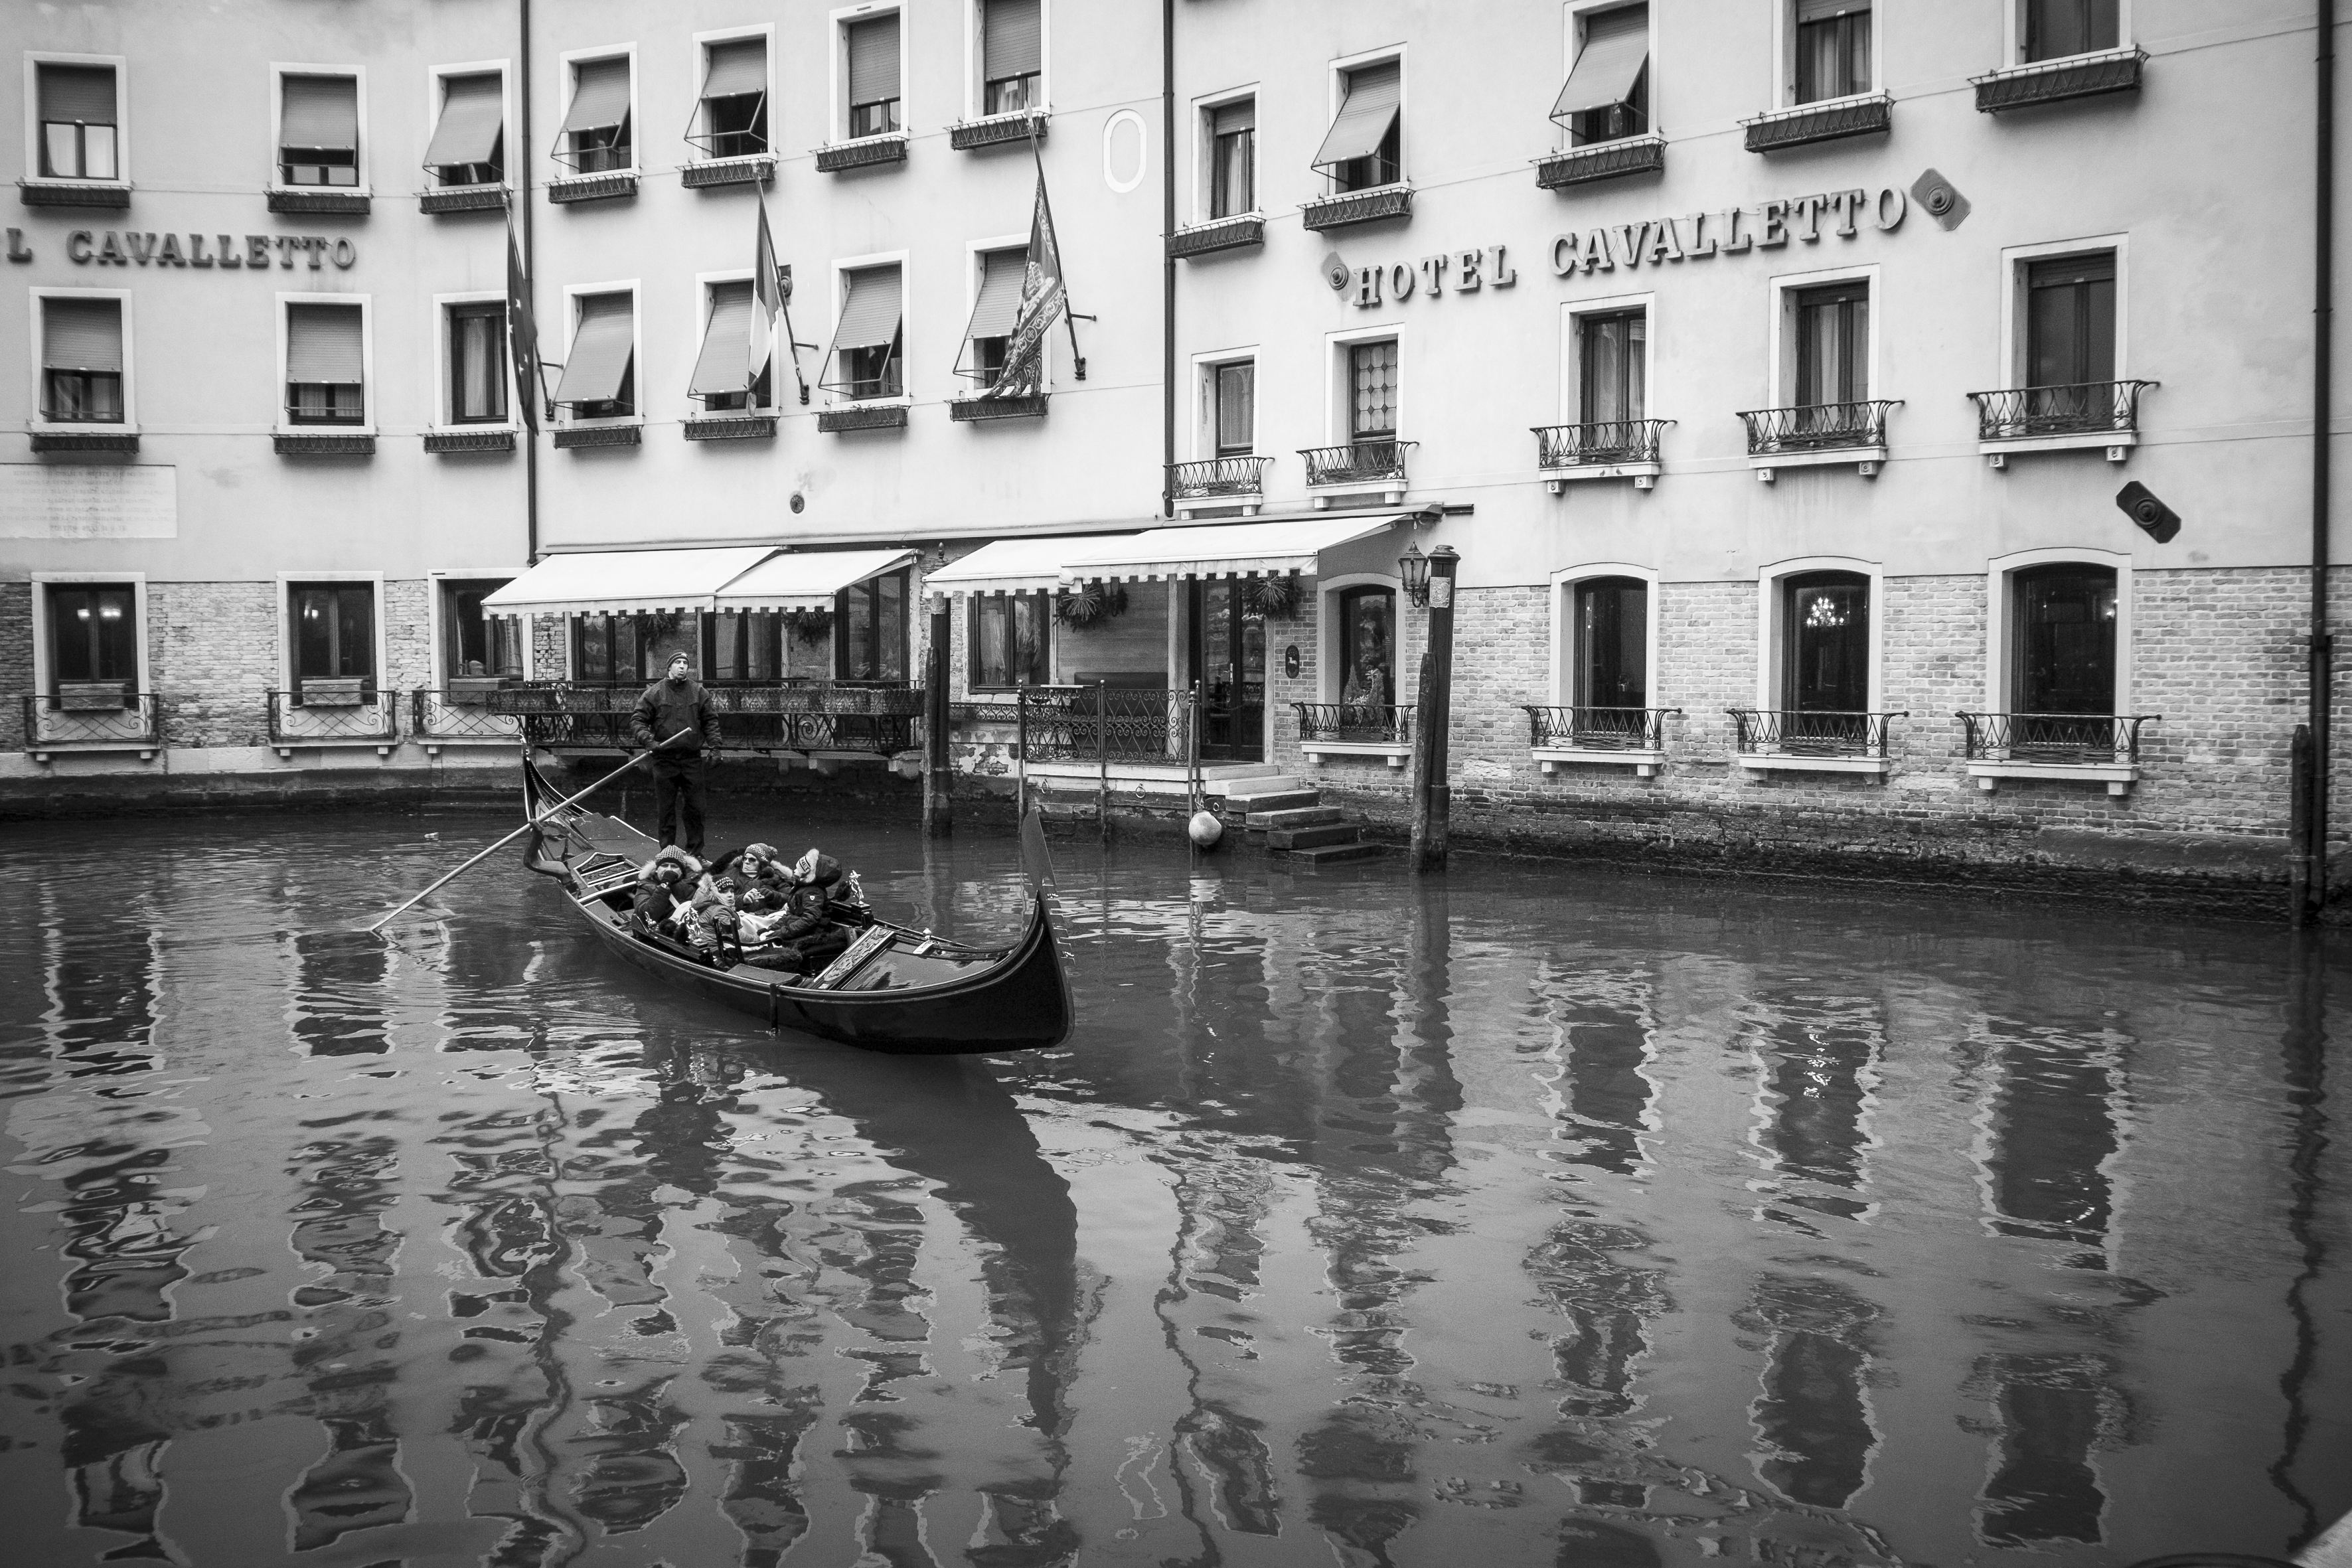
water, black and white, boat, street, photography, urban, canal, travel, fujifilm, reflection, vehicle, italy, venice, monochrome, waterway, bw, blackandwhite, blackwhite, ngc, noiretblanc, venezia, gondola, fuji, watercraft, fujix, fujixe1, monochrome photography